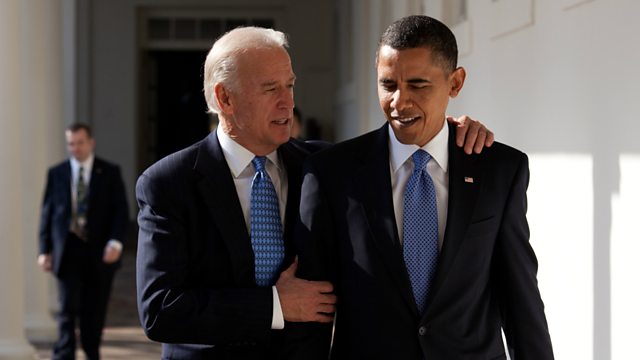
Gender: men